Robert Baratheon

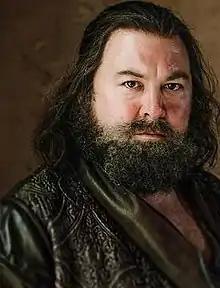
Mark Addy as Robert Baratheon in "Game of Thrones"

Robert Baratheon is a fictional character in the "A Song of Ice and Fire" series of epic fantasy novels by American author George R. R. Martin and its television adaptation "Game of Thrones", where he is portrayed by English actor Mark Addy.